Timeline of the Second Temple period

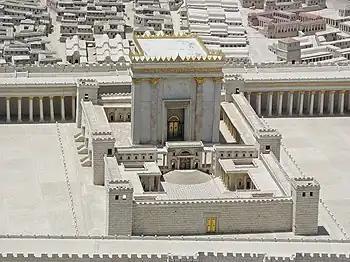
Refer to caption

The Second Temple period in Jewish history began with the end of the Babylonian captivity and the Persian conquest of the Babylonian Empire in 539 BCE. A new temple to replace the destroyed Solomon's Temple was built in Jerusalem by the returnees, and the Second Temple was finished around 516 BCE. Second Temple Judaism was centered around the religious leadership of the Second Temple, and lasted for six centuries. The Persians were largely tolerant of Judaism. Persian rule lasted for two centuries, but came to an end with the conquests of Macedonia under Alexander the Great in 332 BCE. Judea and the Eastern Mediterranean region came under Greek influence during the resulting Hellenistic period; Hellenistic Judaism blended both Greek and Jewish traditions. Judea was ruled in this period first by the Ptolemaic Kingdom and then by the Seleucid Empire, Greek states formed after the breakup of Alexander's Macedonian empire. The Maccabean Revolt of 167–142 BCE was initially a fight for Judean autonomy against a suppression of traditional Judaism by Seleucid King Antiochus IV, and later sought outright independence from Greek rule. The revolt's success brought about the formation of an independent Hasmonean kingdom of Judea, named for the family which had led the Jewish resistance.